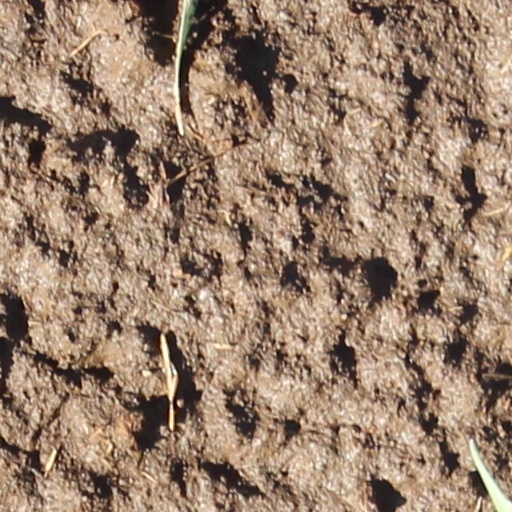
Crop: wheat